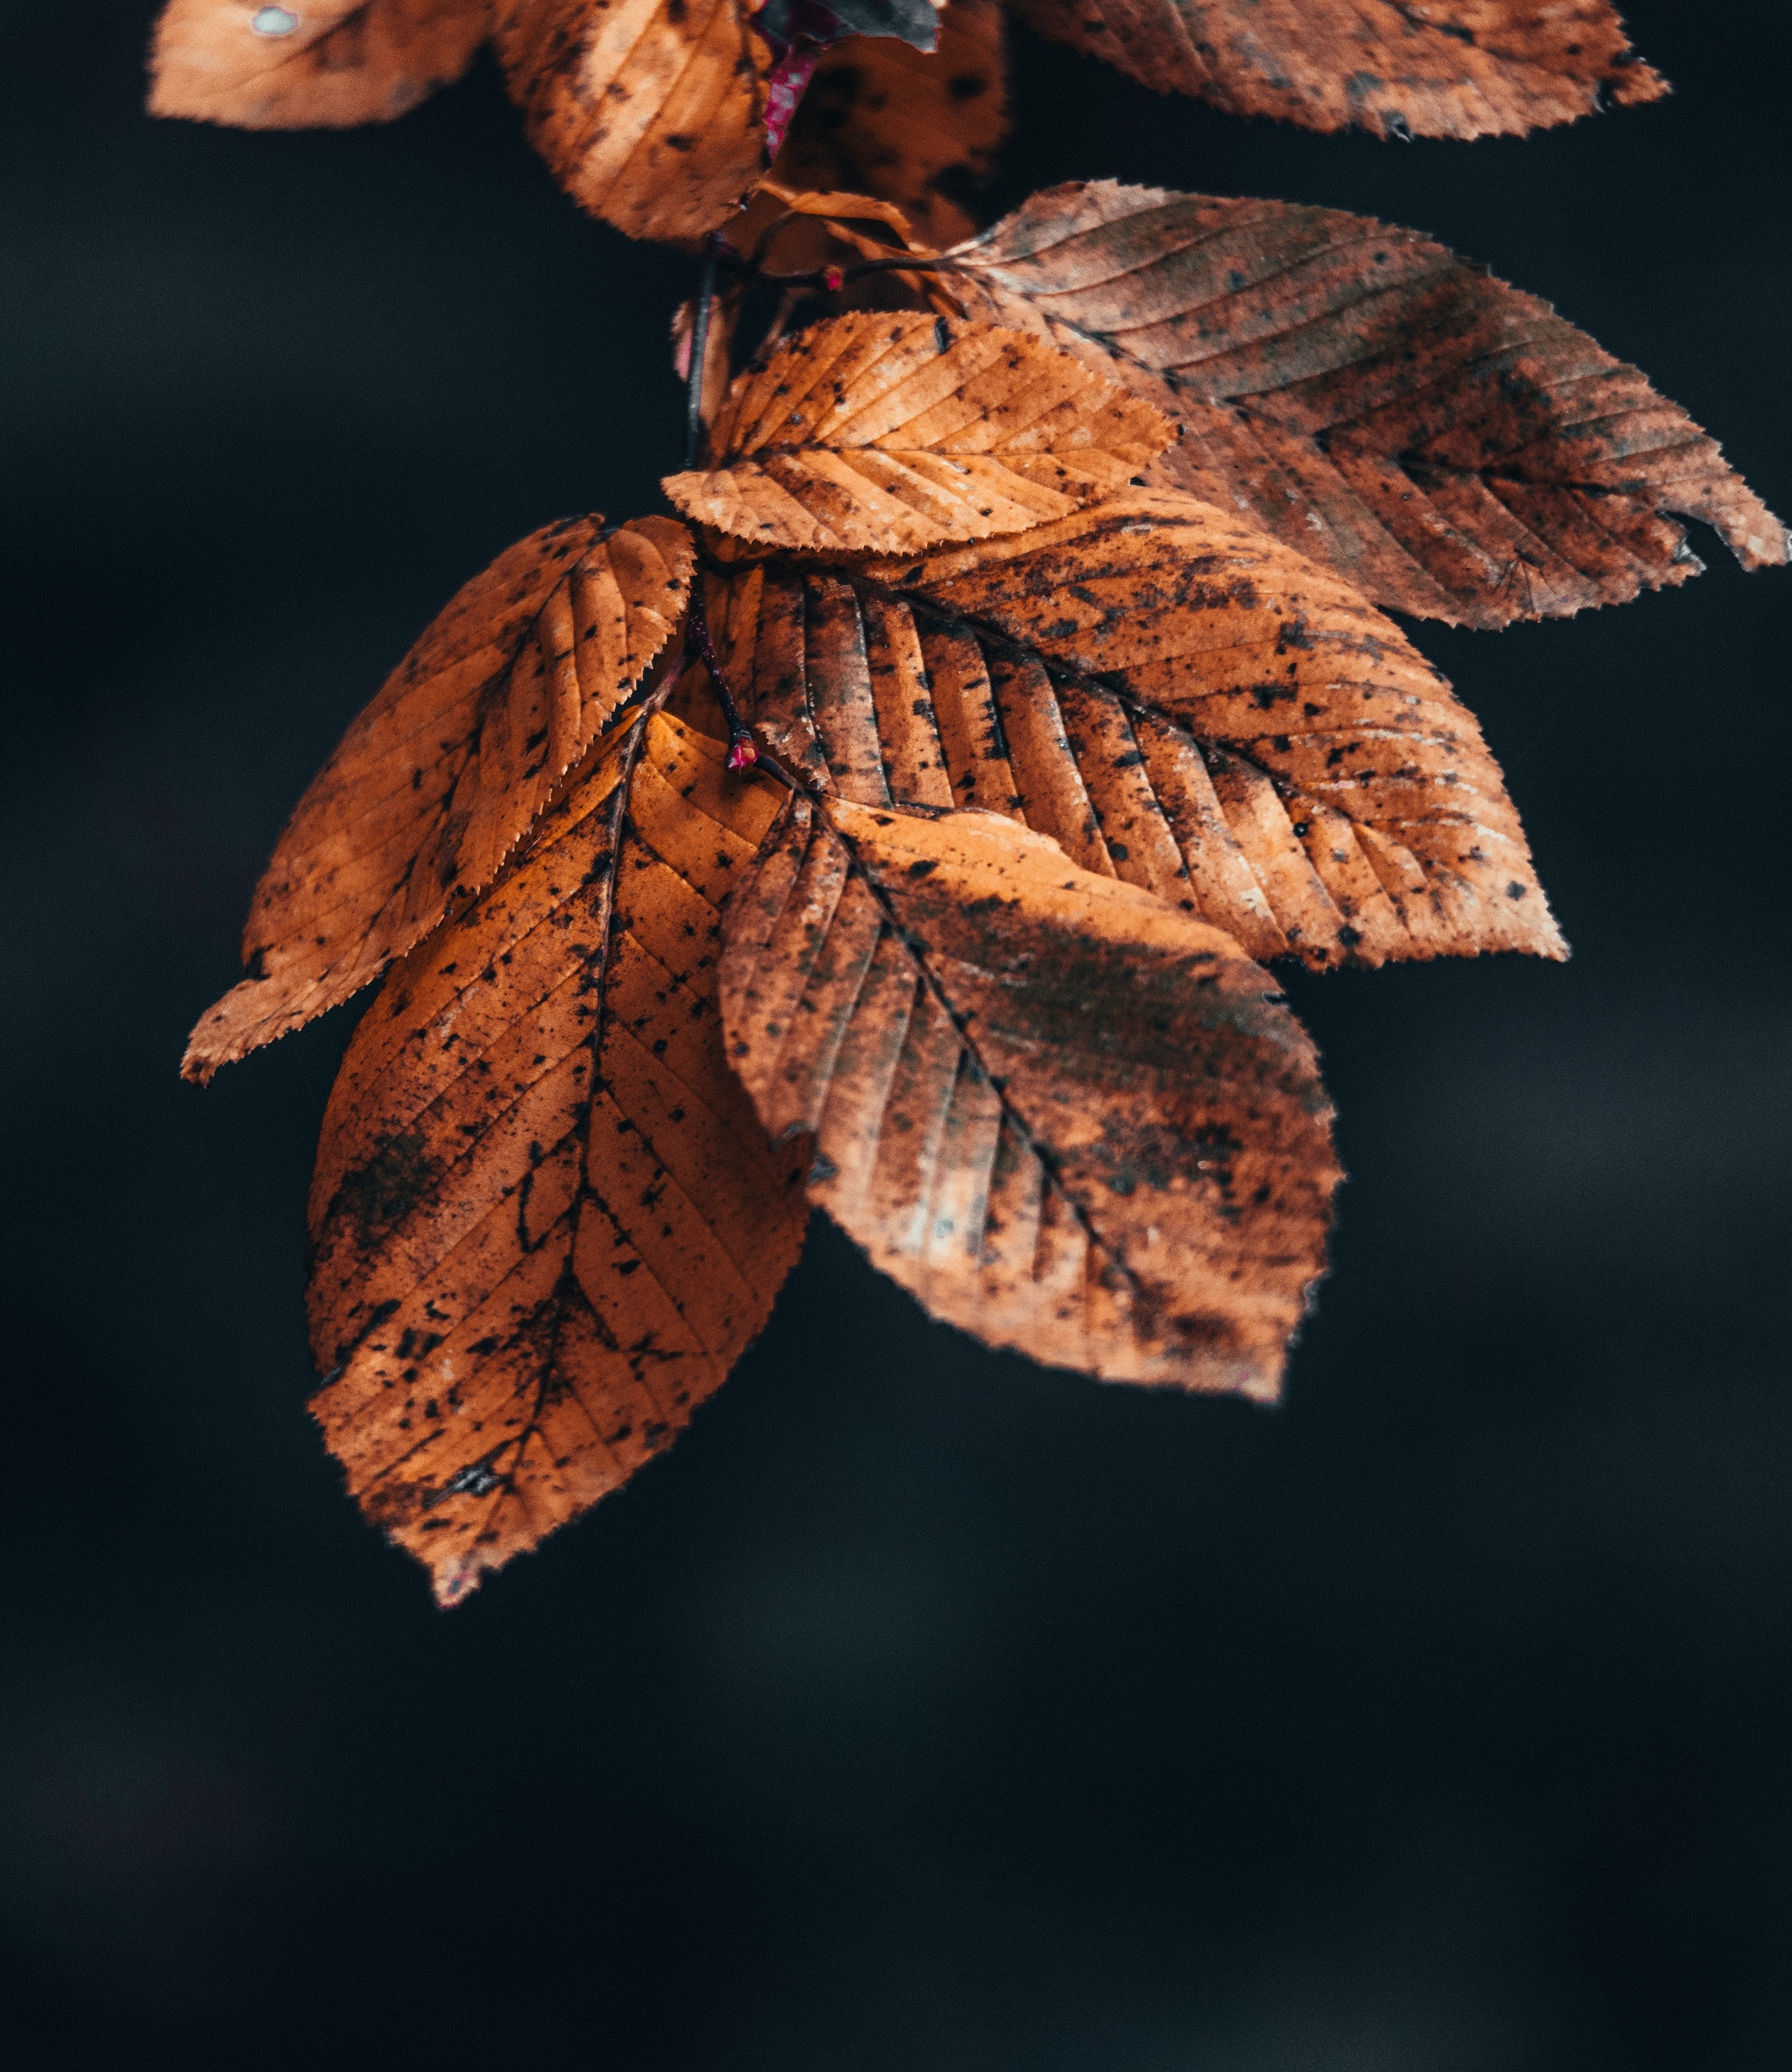
natural, brown, plant, leaf, flower, twig, wood, deciduous, flowering plant, trunk, tree, Tints and shades, terrestrial plant, close up, plant pathology, sky, macro photography, natural landscape, soil, plant stem, still life photography, grass, autumn, vascular plant, monochrome photography, illustration, birch family, perennial plant